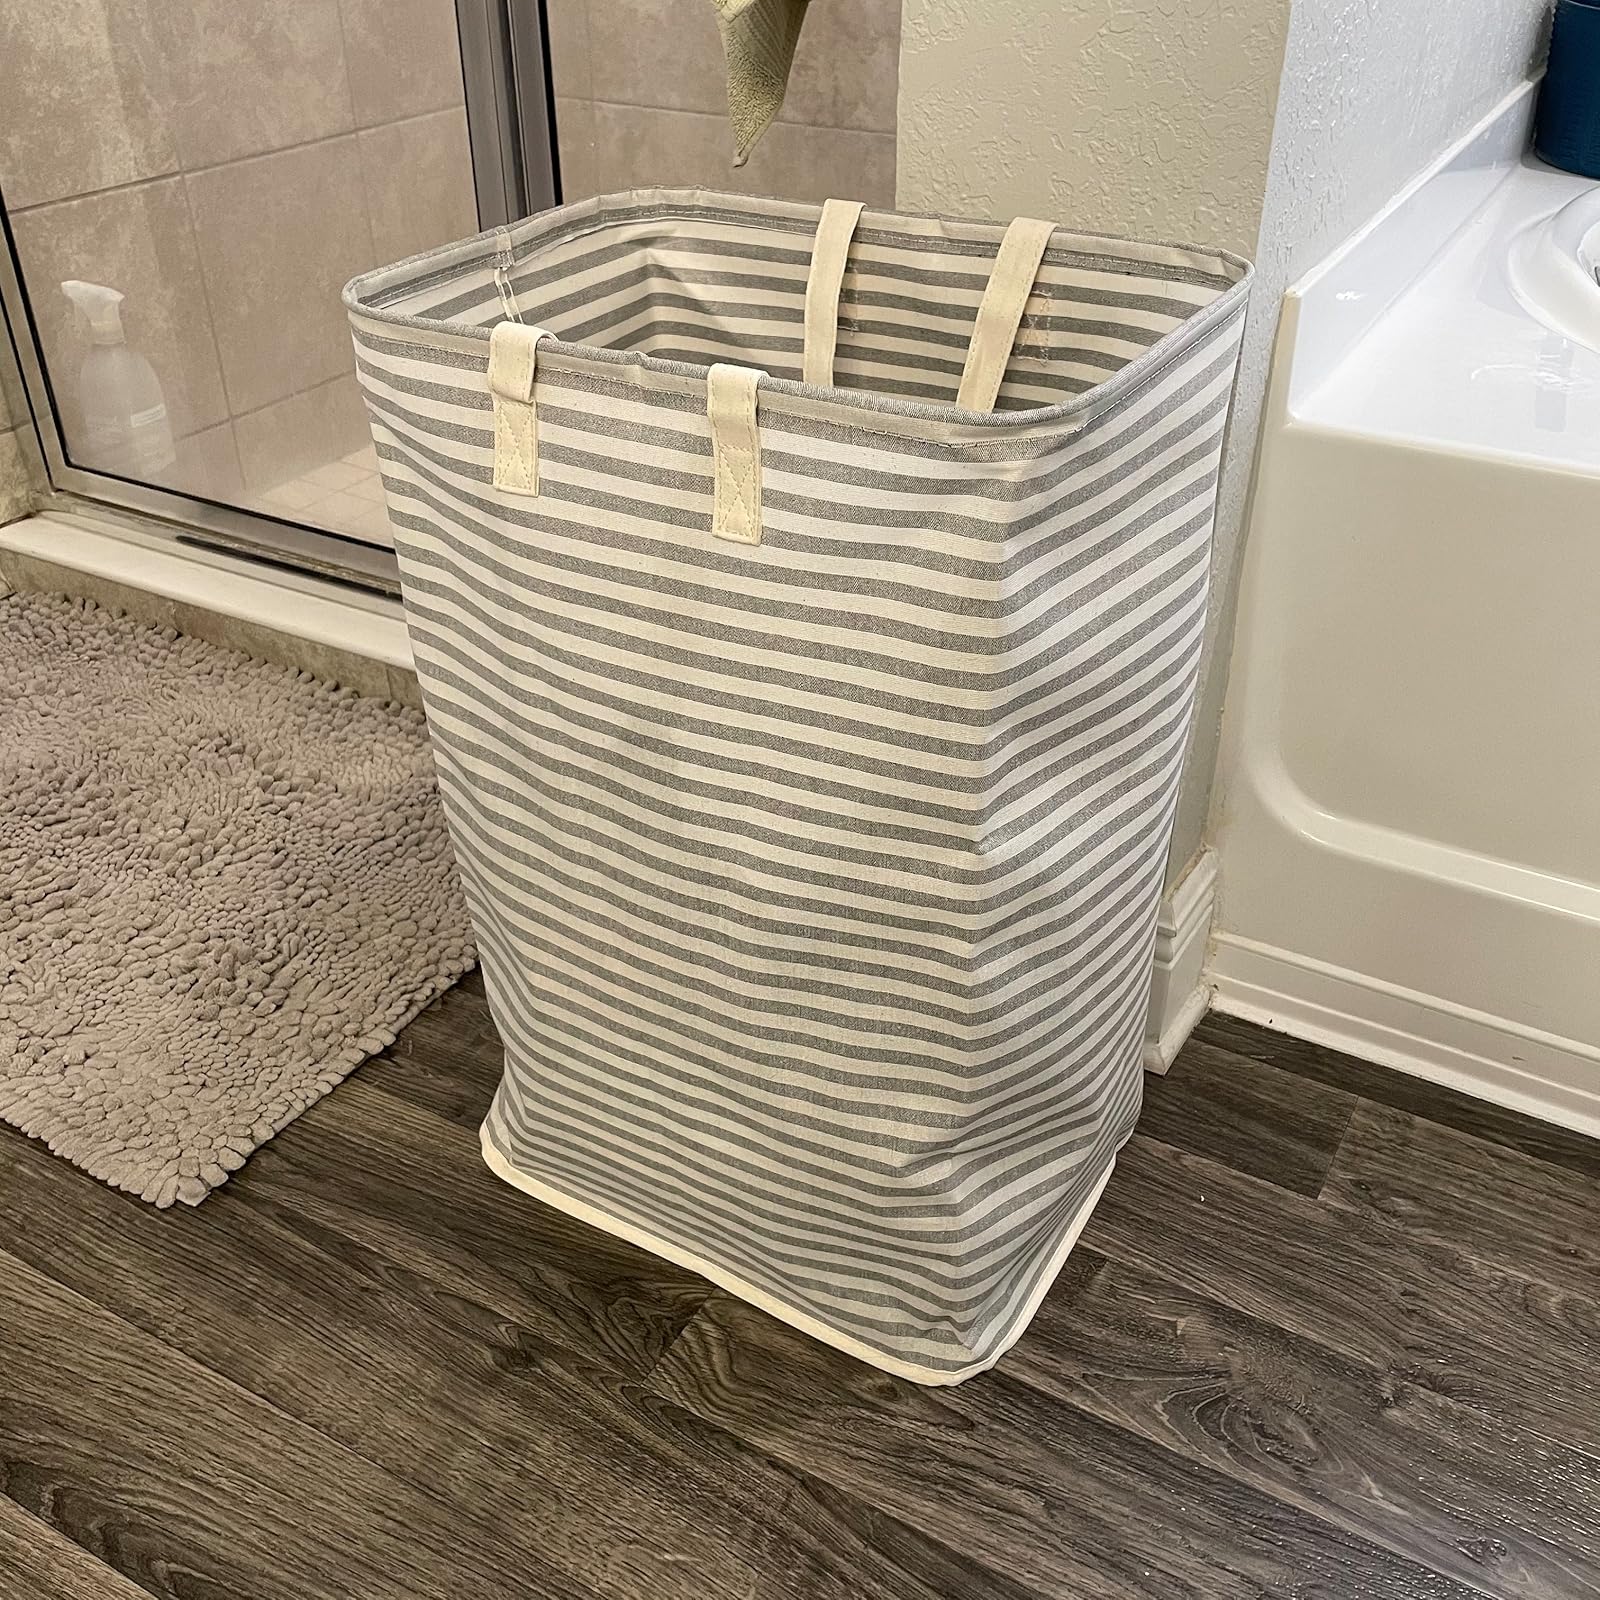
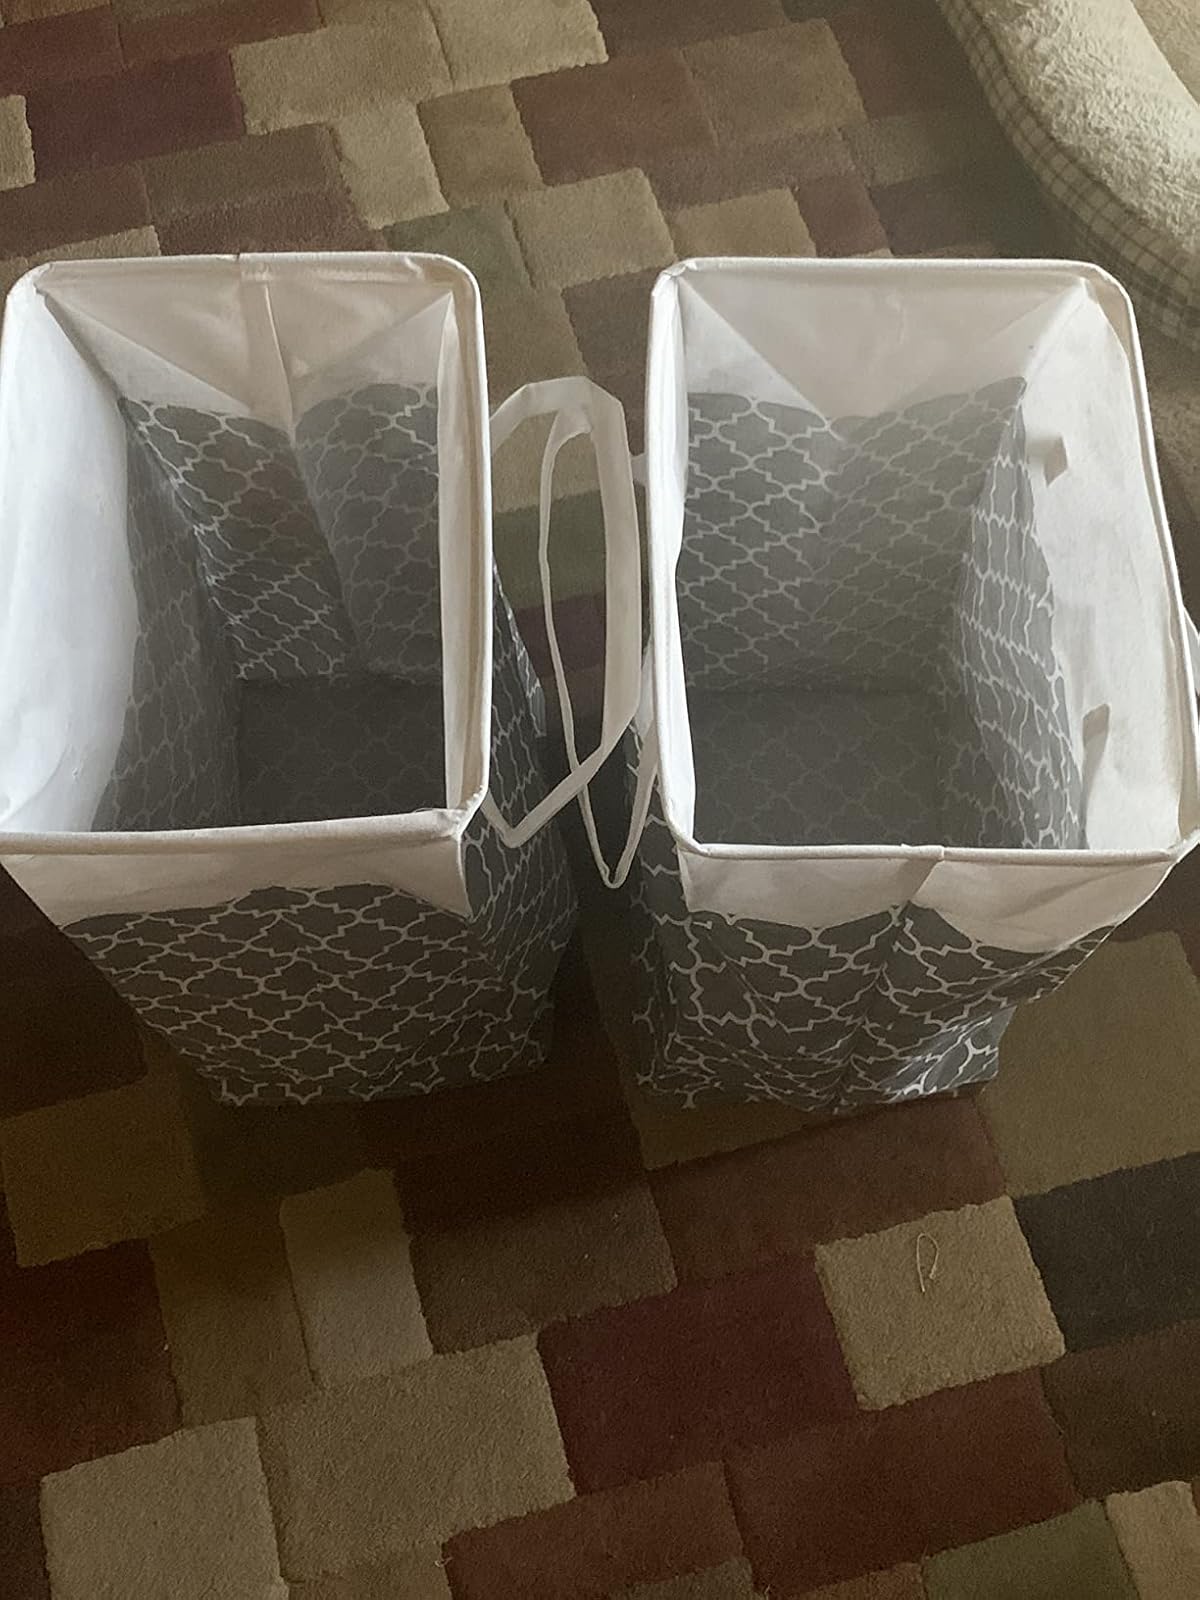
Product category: items_hamper
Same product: no